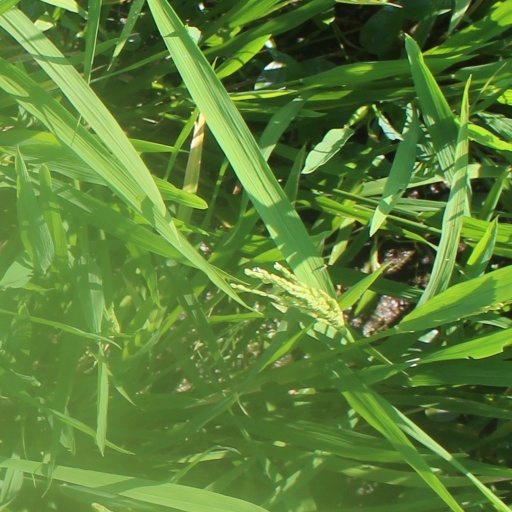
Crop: rice